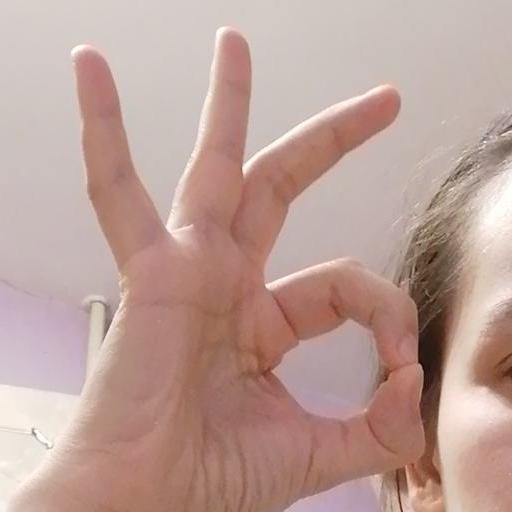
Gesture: ok